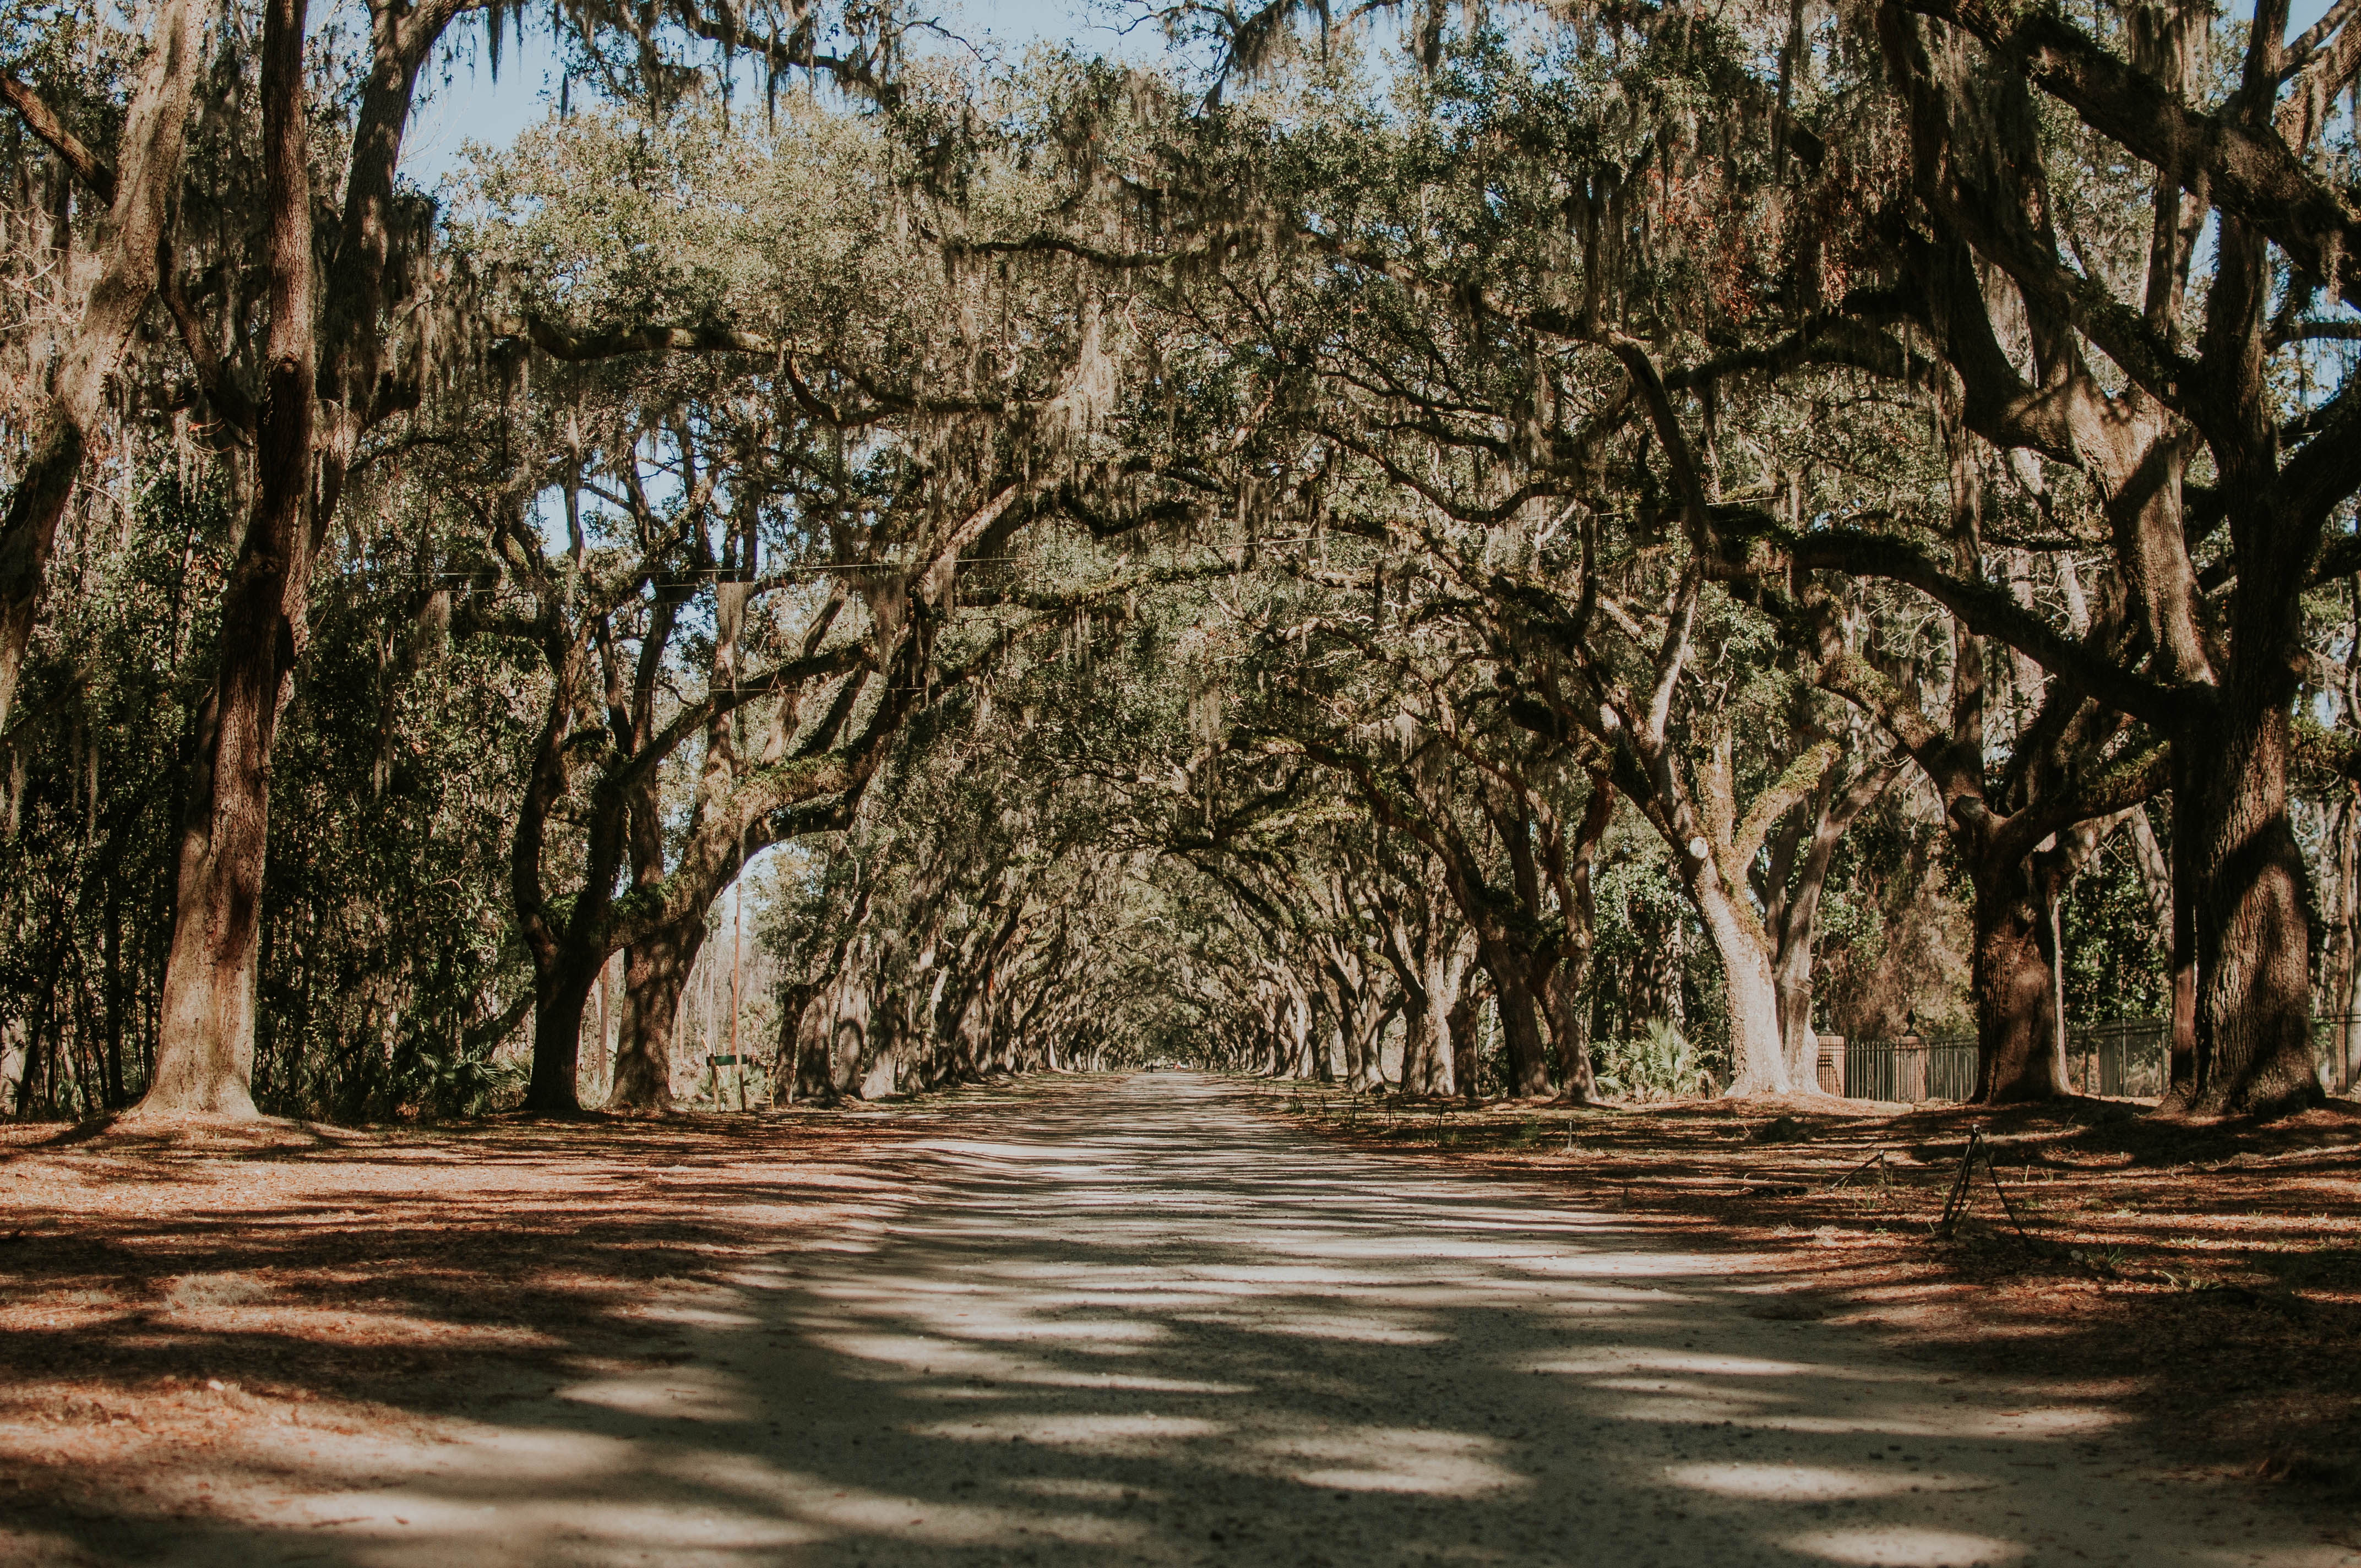
landscape, tree, nature, forest, wilderness, branch, winter, plant, wood, track, road, leaf, trunk, dirt road, autumn, season, archway, woodland, habitat, rural area, natural environment, woody plant